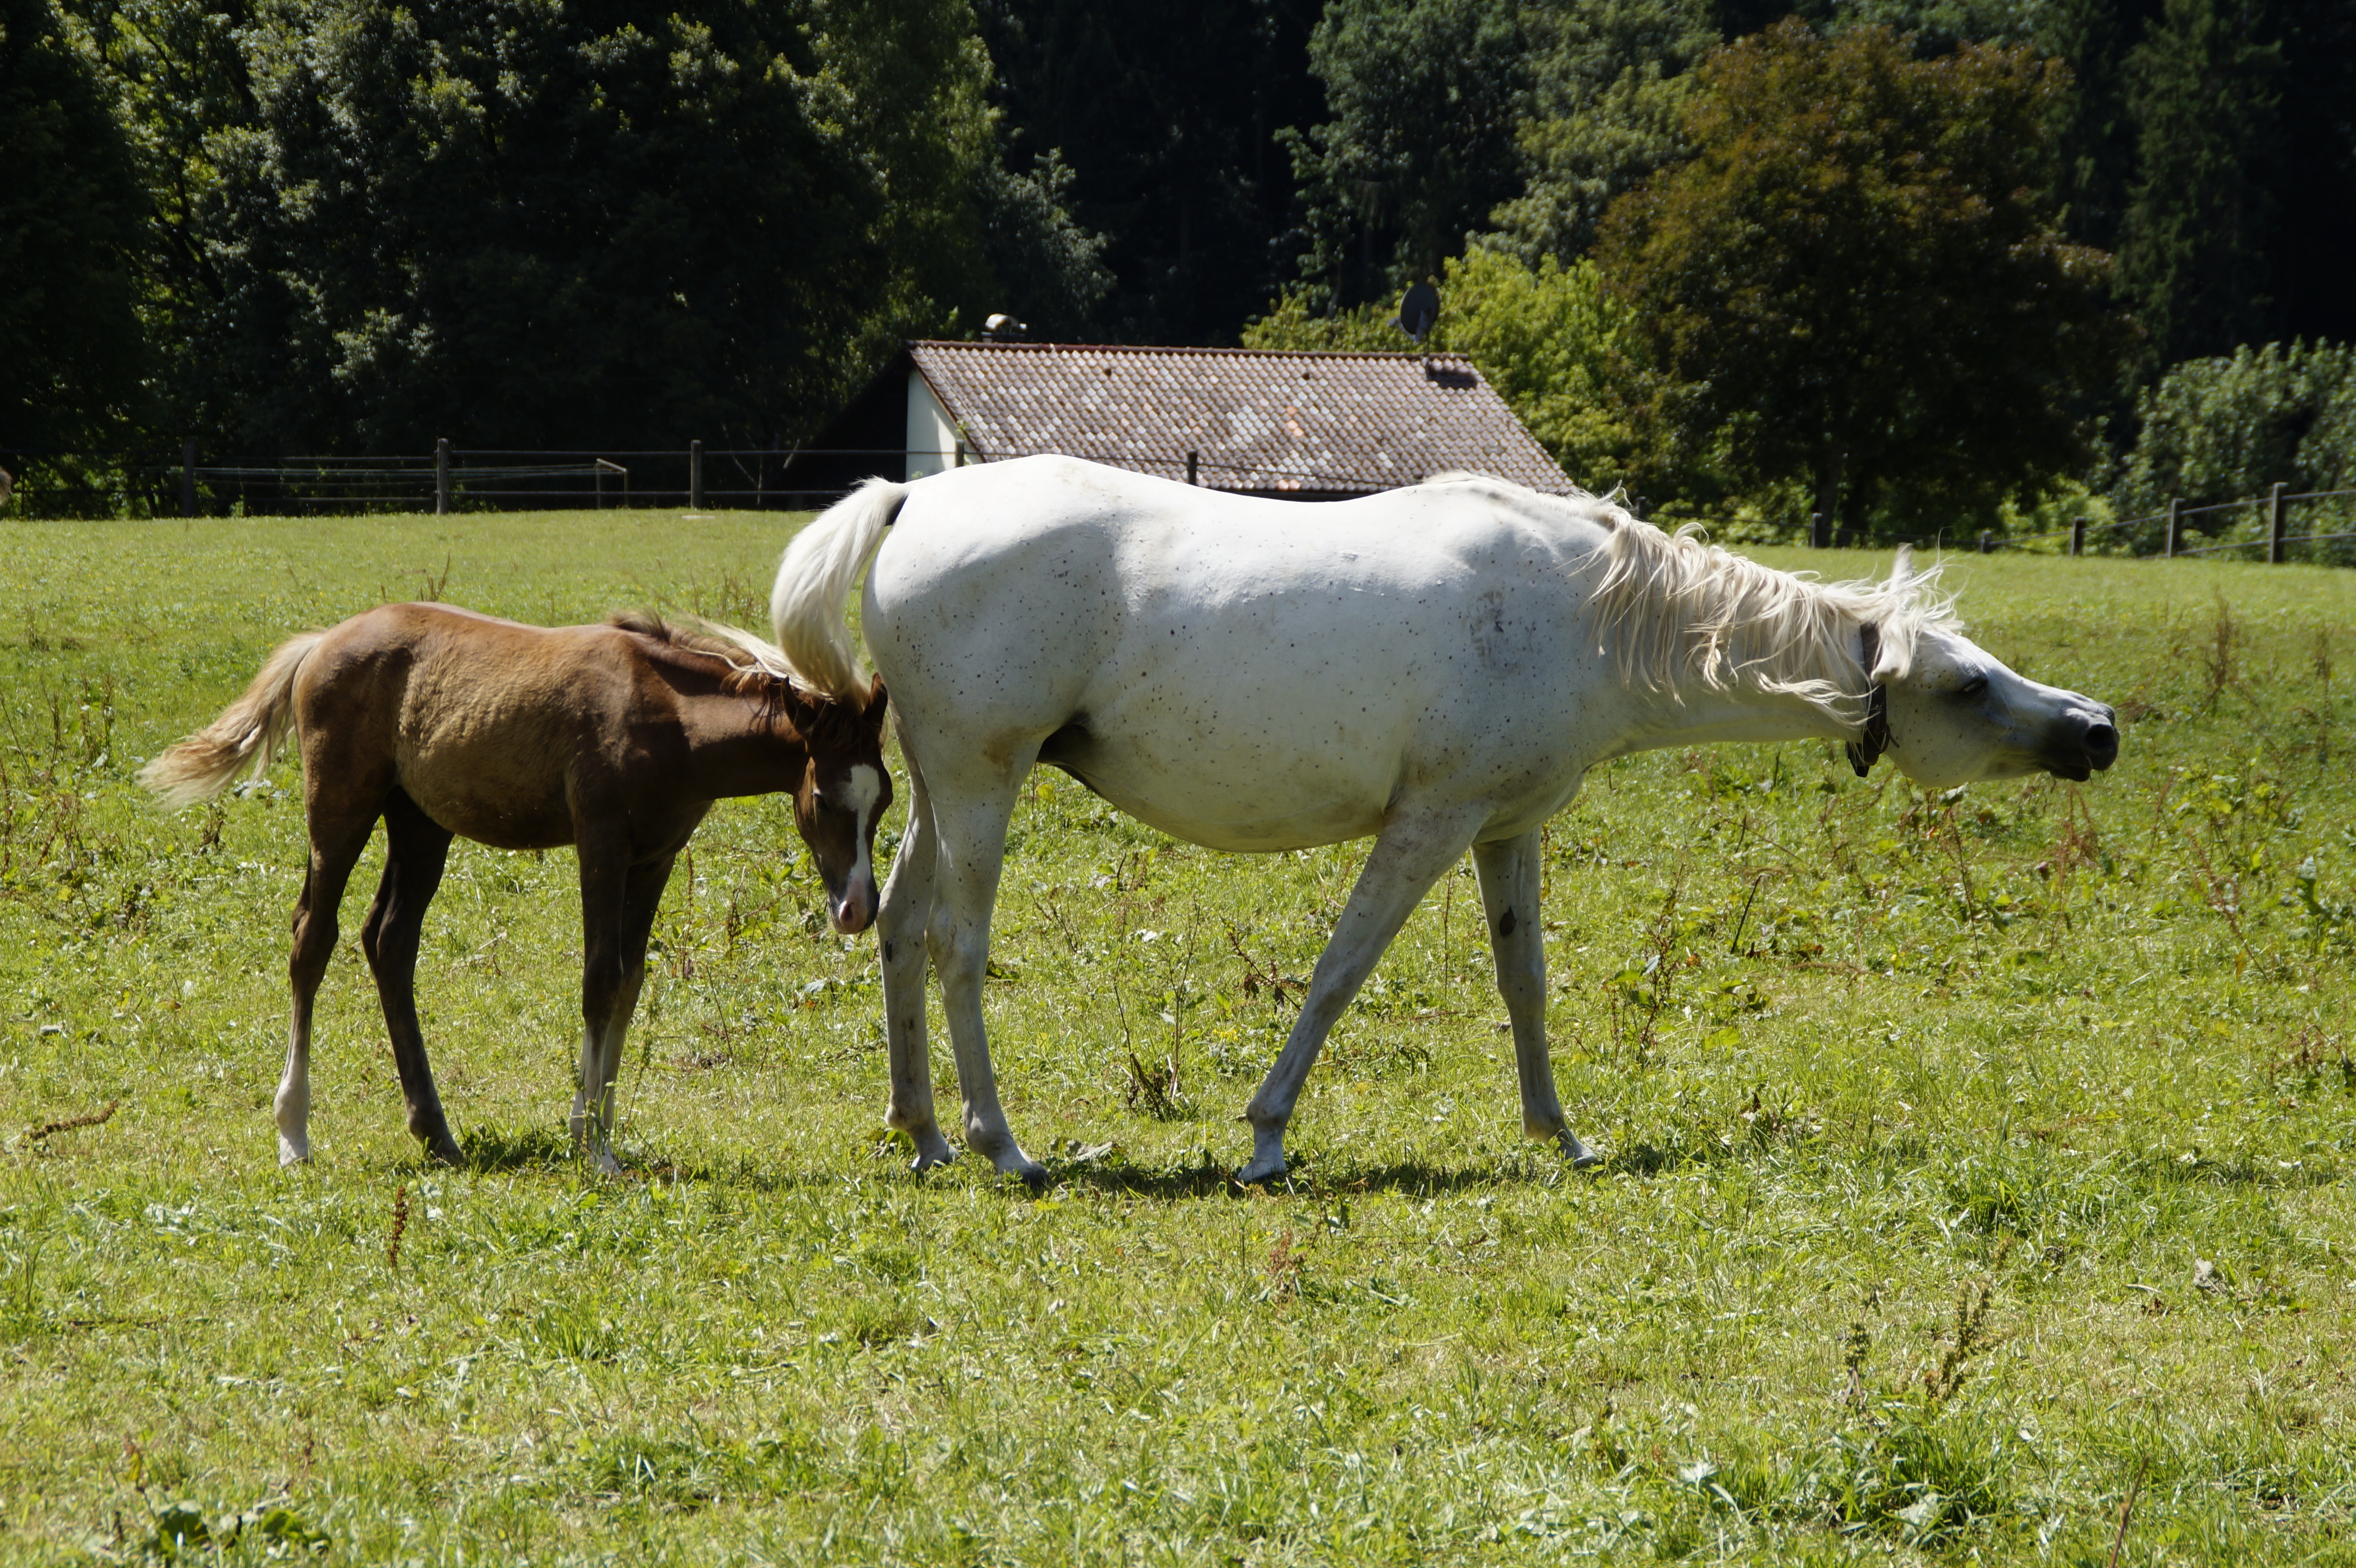
grass, meadow, summer, herd, pasture, grazing, horse, mammal, stallion, fauna, paddock, horses, vertebrate, mare, coupling, mold, foal, breeding, mares, colt, thoroughbred arabian, rearing, marbach, young animals, mother with child, stud, pack animal, arabs, mare and foal, whole blood, horse breed, arab breed, mares with foals, horse like mammal, mustang horse